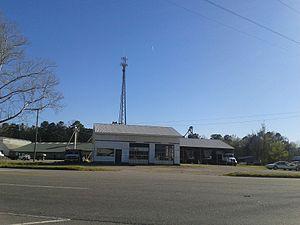
Ivor est une municipalité américaine située dans le comté de Southampton en Virginie.